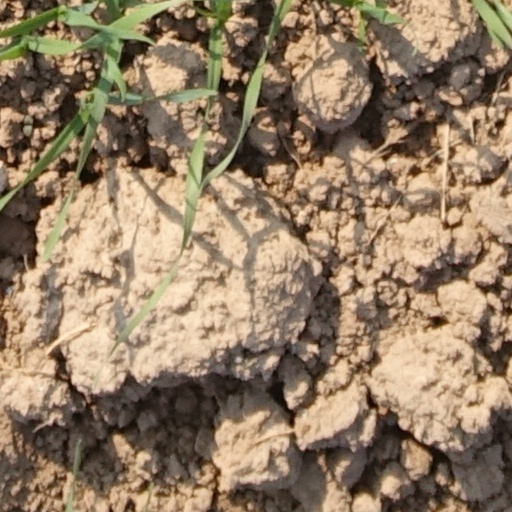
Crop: wheat